Italian immigration to Belgium

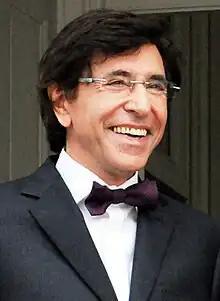
The Italian Belgian Elio Di Rupo, Prime Minister of Belgium from 2011 until 2014

Unlike other migrant workers, like the Moroccans or Turks, the Italian community in Belgium is very well integrated into Belgian society. The Italo-Belgians occupy roles of the utmost importance; the Queen of Belgium Paola Ruffo di Calabria or the former Prime Minister Elio Di Rupo are examples.